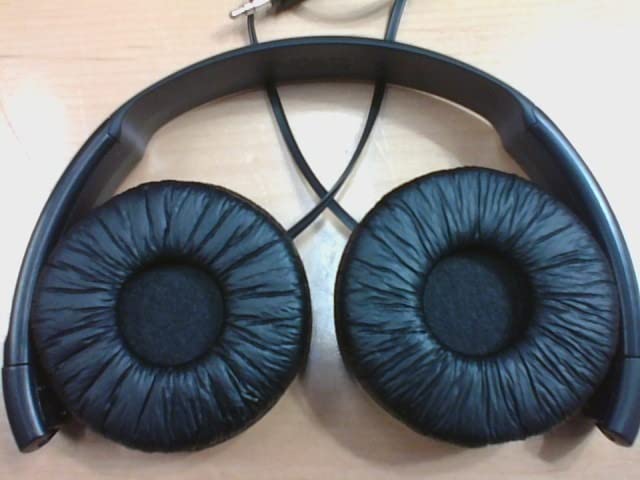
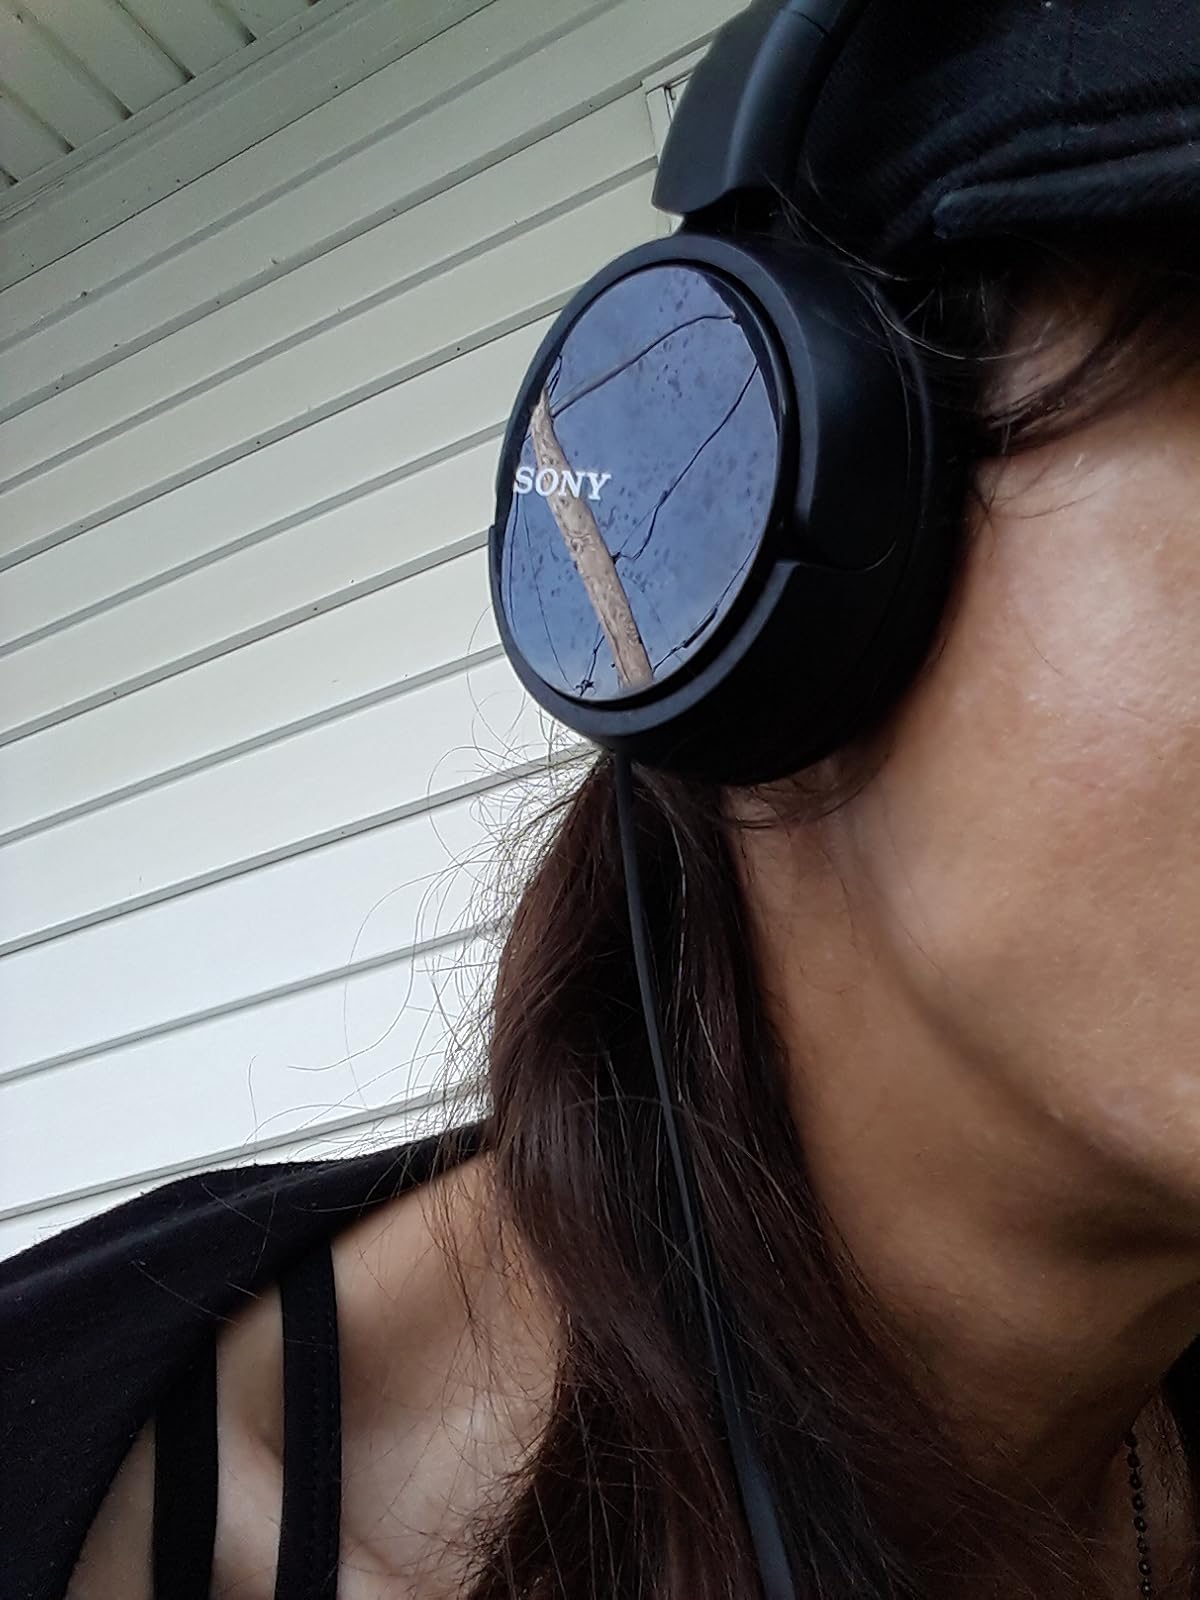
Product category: headphones
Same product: yes